Michael Harbison

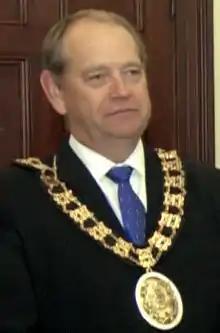
Harbison in 2005

Michael John Henry Harbison was the Lord Mayor of Adelaide, South Australia from 2002 to 2010. He was succeeded by Stephen Yarwood in 2010. He is also Adelaide's longest serving mayor.